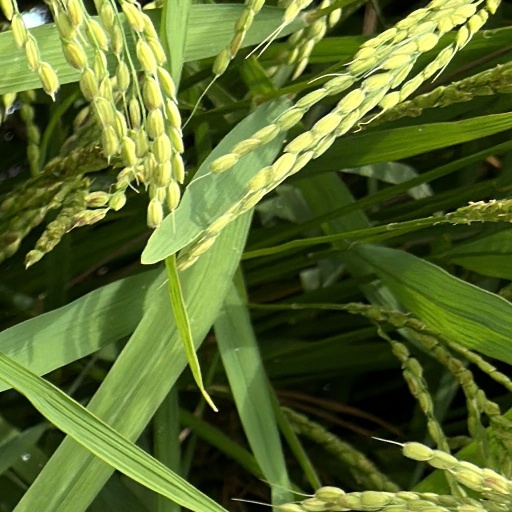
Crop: rice